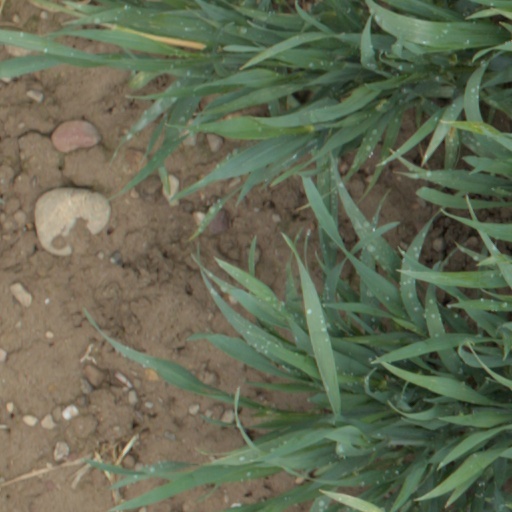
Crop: wheat